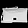
Label: Bag